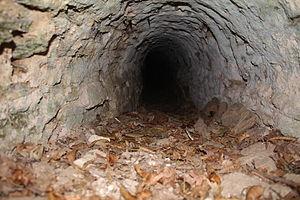
Conduite de l'Aqueduc romain du Gier, à Saint-Didier-sous-Riverie, Rhône, France
Saint-Didier-sous-Riverie est une ancienne commune française située dans le département du Rhône, en région Auvergne-Rhône-Alpes. Elle a disparu depuis sa fusion, au 1ᵉʳ janvier 2017 avec les communes de Saint-Maurice-sur-Dargoire et de Saint-Sorlin pour former la nouvelle commune de Chabanière.